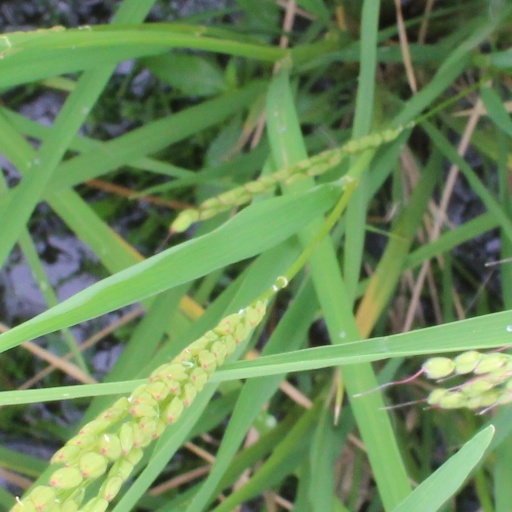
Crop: rice